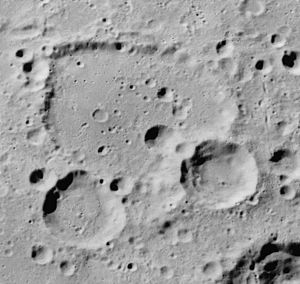
Deutsch (månekrater)
Deutsch er et nedslagskrater på Månen. Det befinder sig på Månens bagside og er opkaldt efter den amerikanske astronom Armin J. Deutsch.